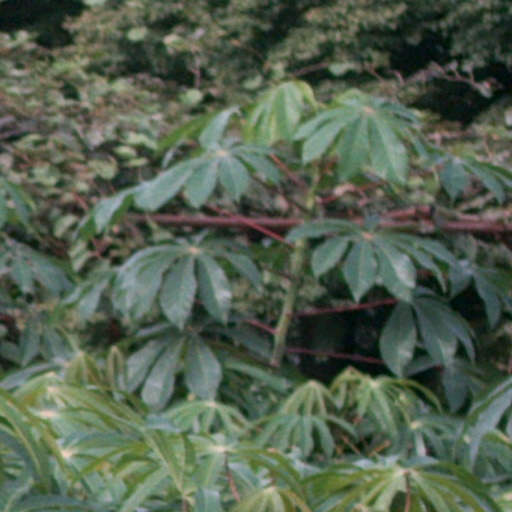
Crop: cassava